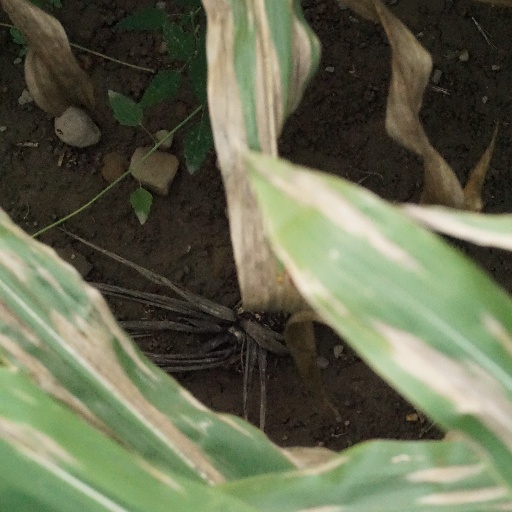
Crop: maize; corn